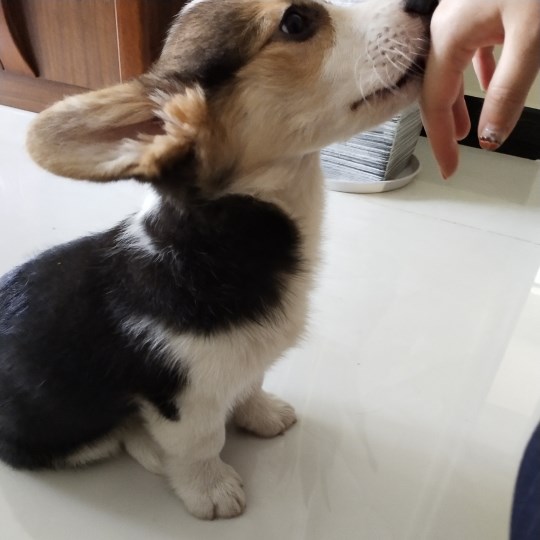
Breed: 2909-n000116-Cardigan